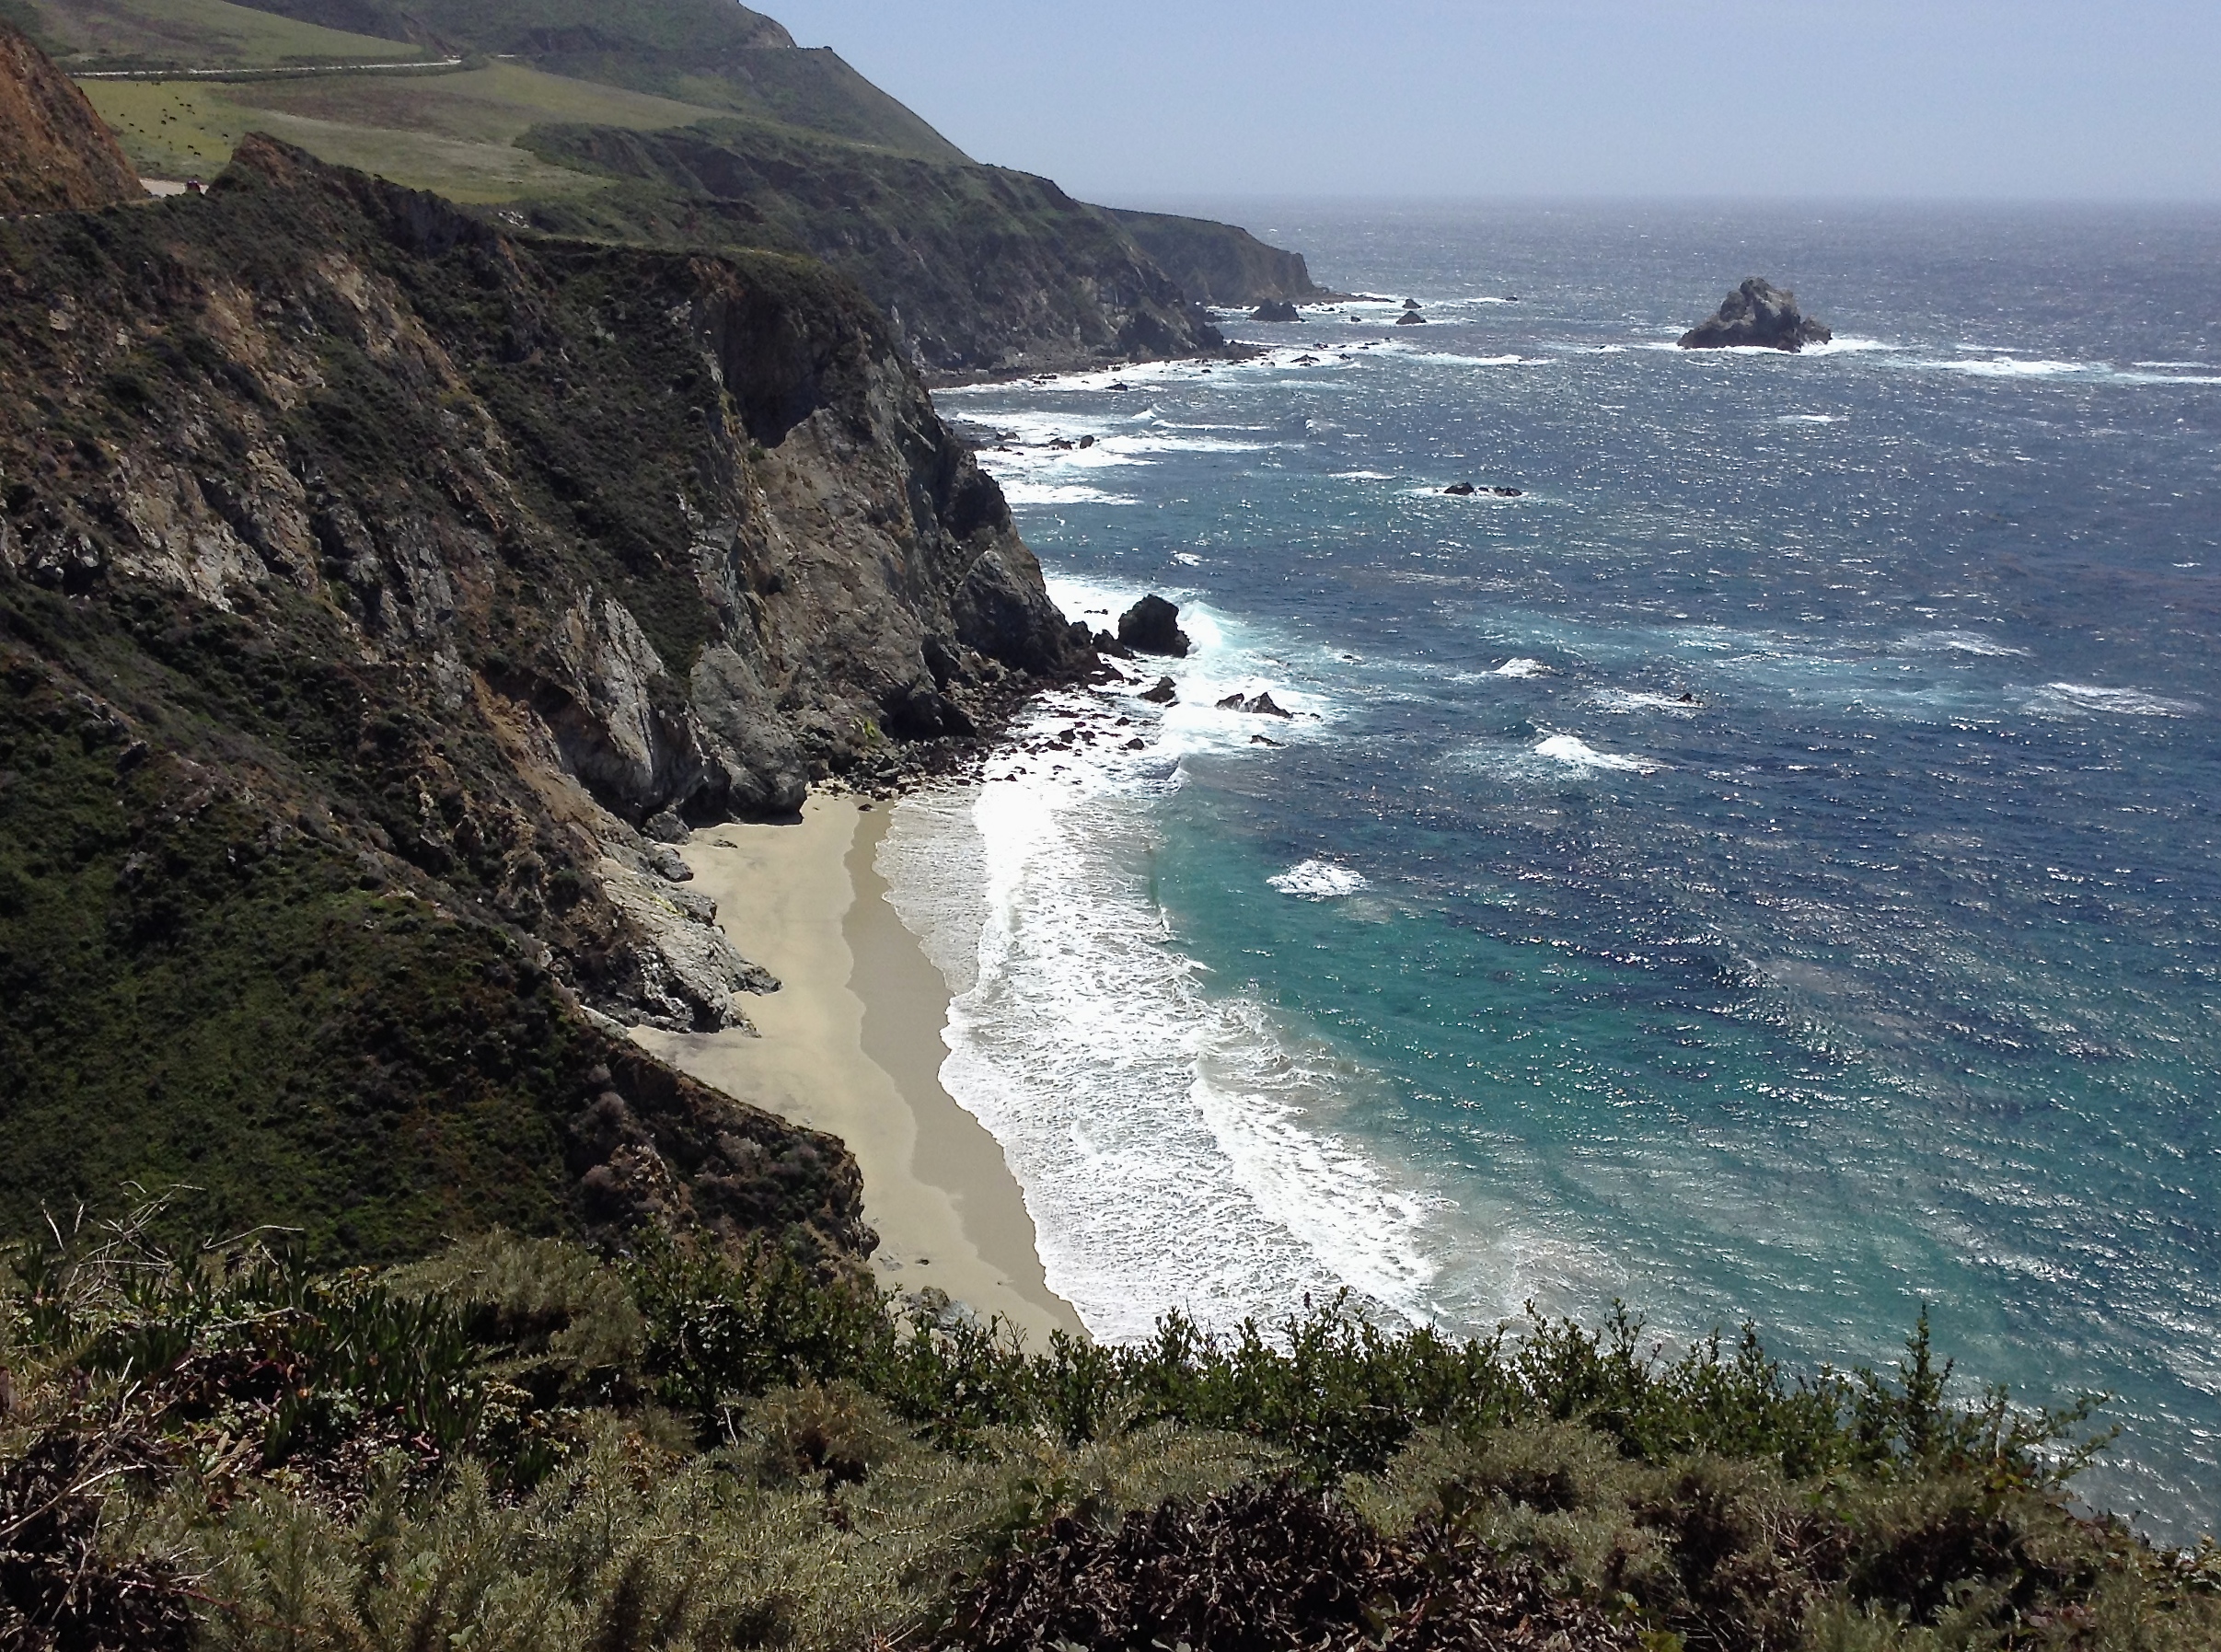
beach, sea, coast, ocean, shore, wave, cliff, cove, bay, terrain, body of water, cape, landform, geographical feature, wind wave